Portland Fire Station No. 7

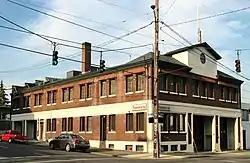
Fire Station No. 7 building in 2008, before its restoration

Portland Fire Station No. 7, located in southeast Portland in the U.S. state of Oregon, is a two-story structure listed on the National Register of Historic Places. Built in 1927, it was added to the register in 1989. It was the last of numerous Portland firehouses to be designed by fire chief and architect Lee Gray Holden, who died of a stroke while visiting the No. 7 firehouse in 1943. The building continued to be used by the city's Fire Department until the 1980s, when it was sold off and used as an automobile garage. It was acquired by a local developer in 2009, and was restored and remodeled for office and retail use.